Human body

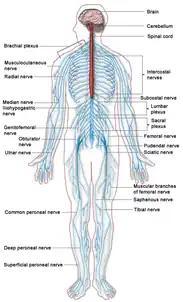
Nervous system

The lymphatic system extracts, transports and metabolizes lymph, the fluid found in between cells. The lymphatic system is similar to the circulatory system in terms of both its structure and its most basic function, to carry a body fluid.